Wurtland Union Church

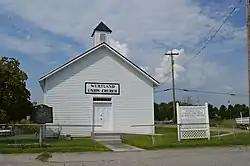
Front of the church in 2014

The Wurtland Union Church and Meeting House is a historic church at 325 Wurtland Avenue in Wurtland, Kentucky. It was built in 1921 and added to the National Register of Historic Places in 2008 as Wurtland Union Church.